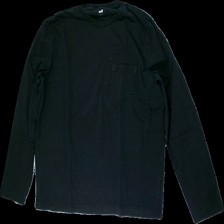
View: front
Type: Top
Category: Ladies
Brand: H&M
Colors: Black
Material: 100% Cotton
Cut: Regular
Size: L
Season: All
Damage: Washed out
Price range: <50
Recommended usage: Recycle